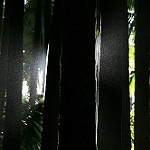
Scene: Outdoor